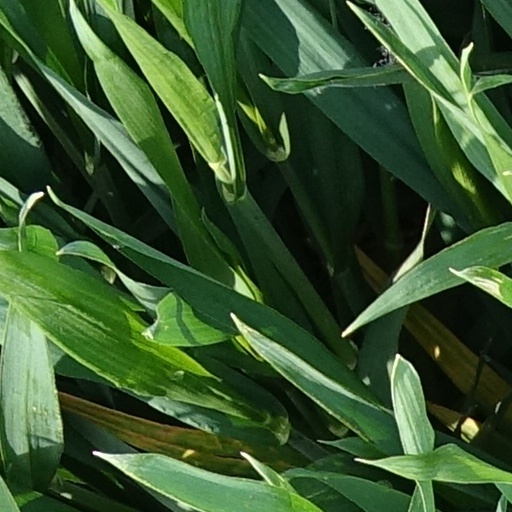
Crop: wheat